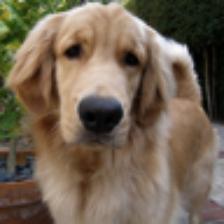
Label: NonHuman